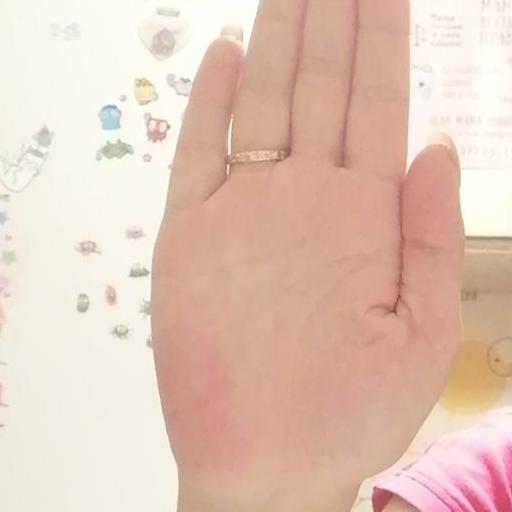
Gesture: stop